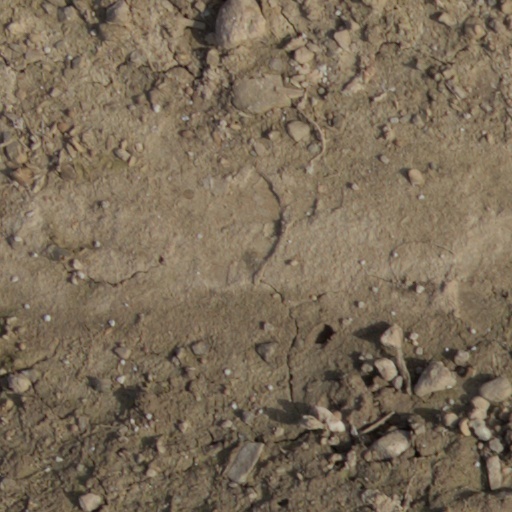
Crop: wheat